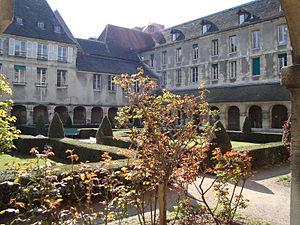
Cloître de l'ancienne abbaye de Port-Royal de Paris. Les bâtiments accueillirent dès 1814 l'établissement officiellement appelé Maison et École d'accouchement dite La Maternité de Paris ou Maternité Port-Royal. Le cloître, la chapelle et la salle capitulaire de l'ancienne abbaye sont actuellement situés dans le périmètre de la nouvelle Maternité de Port-Royal (2012), gérée par le groupe hospitalier Cochin qui dépend de l'Assistance publique - hôpitaux de Paris (AP-HP).
L'hôpital Cochin est un hôpital de l'Assistance publique - hôpitaux de Paris dans le 14ᵉ arrondissement de Paris. Ce centre hospitalier dépend de l'Unité de formation et de recherche de médecine de l'université Paris Descartes. Il est situé 27 rue du Faubourg-Saint-Jacques.